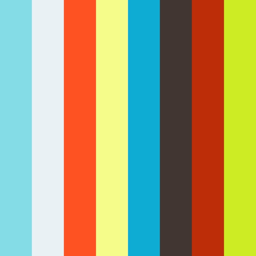
restoration of fantail yacht --